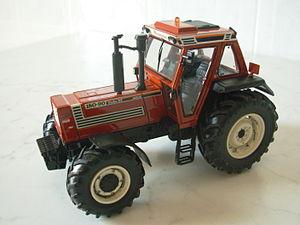
Fiat Trattori est une société du groupe Fiat, créée le 11 juillet 1899 à Turin par Giovanni Agnelli. Fiat Trattori était spécialiste du matériel agricole et un grand constructeur de tracteurs, mais a désormais fusionné avec New Holland pour former le groupe CNH Global dont Fiat est le propriétaire.